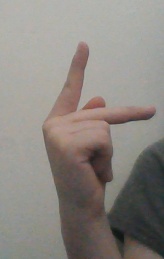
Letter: dha